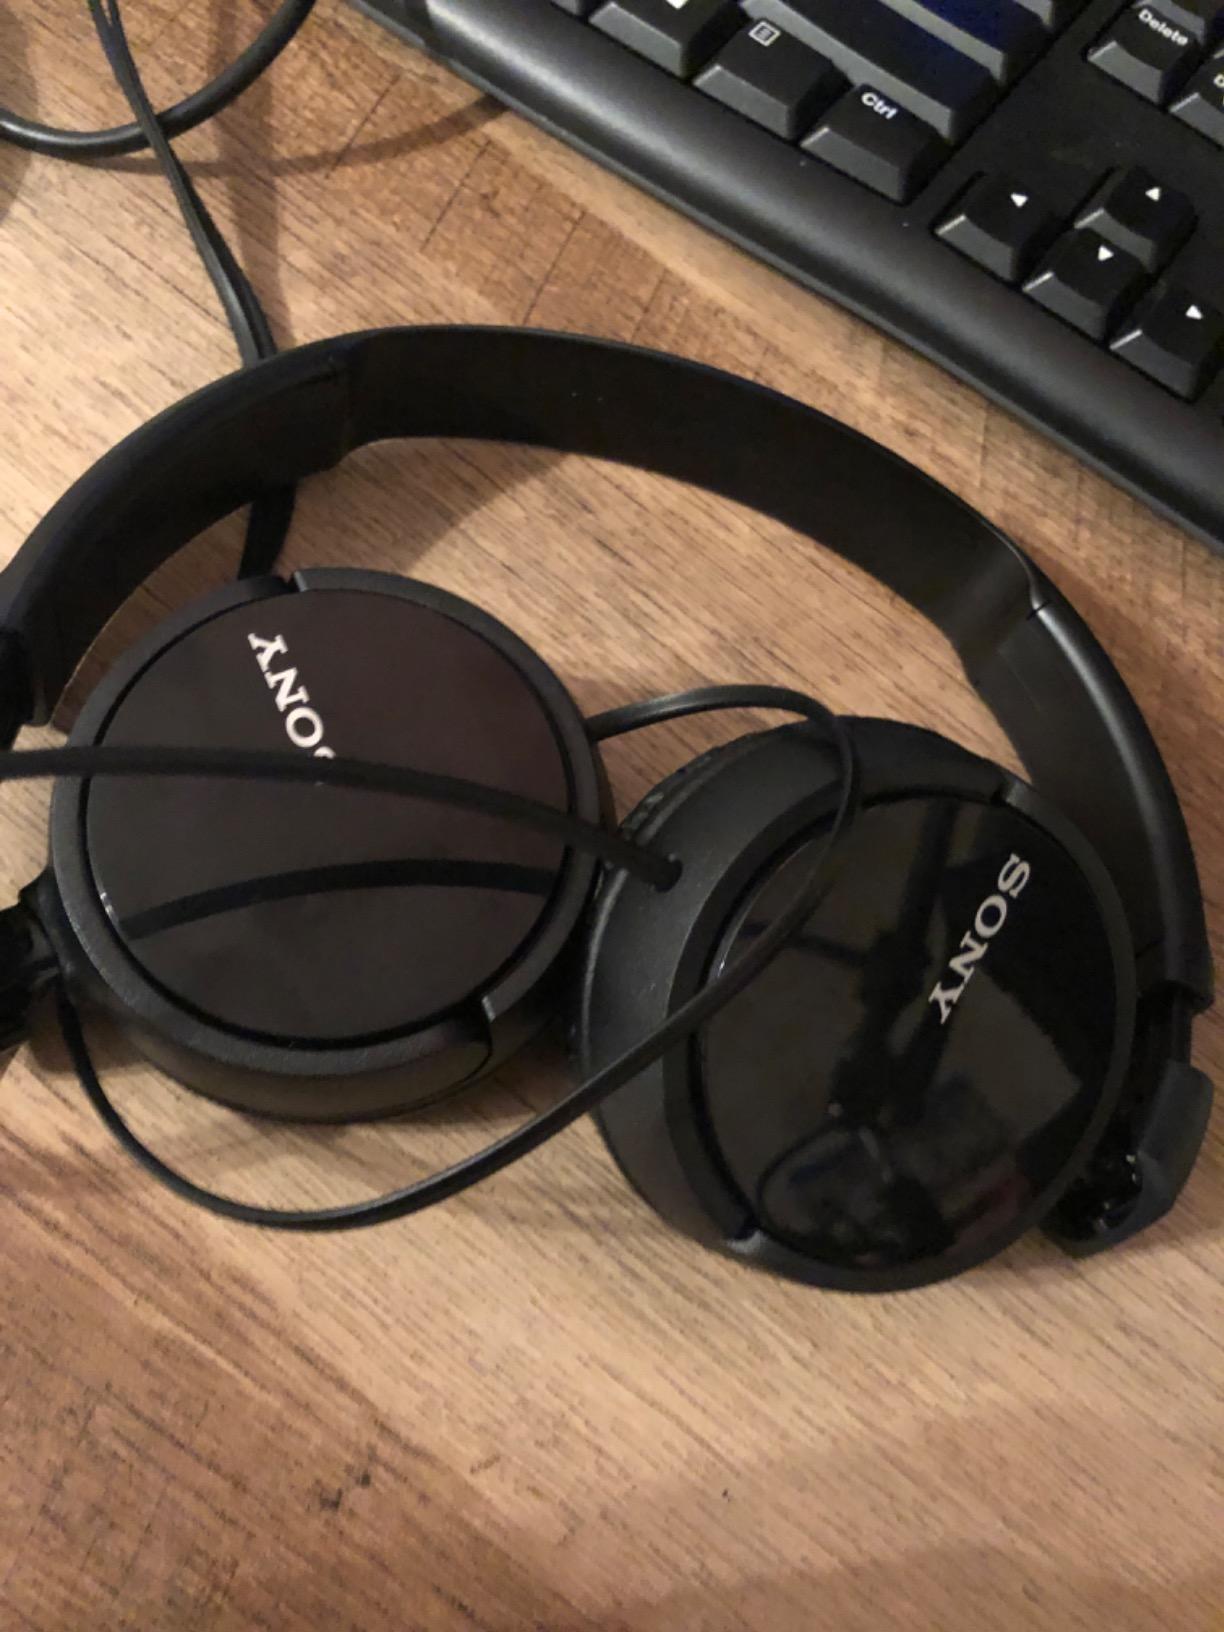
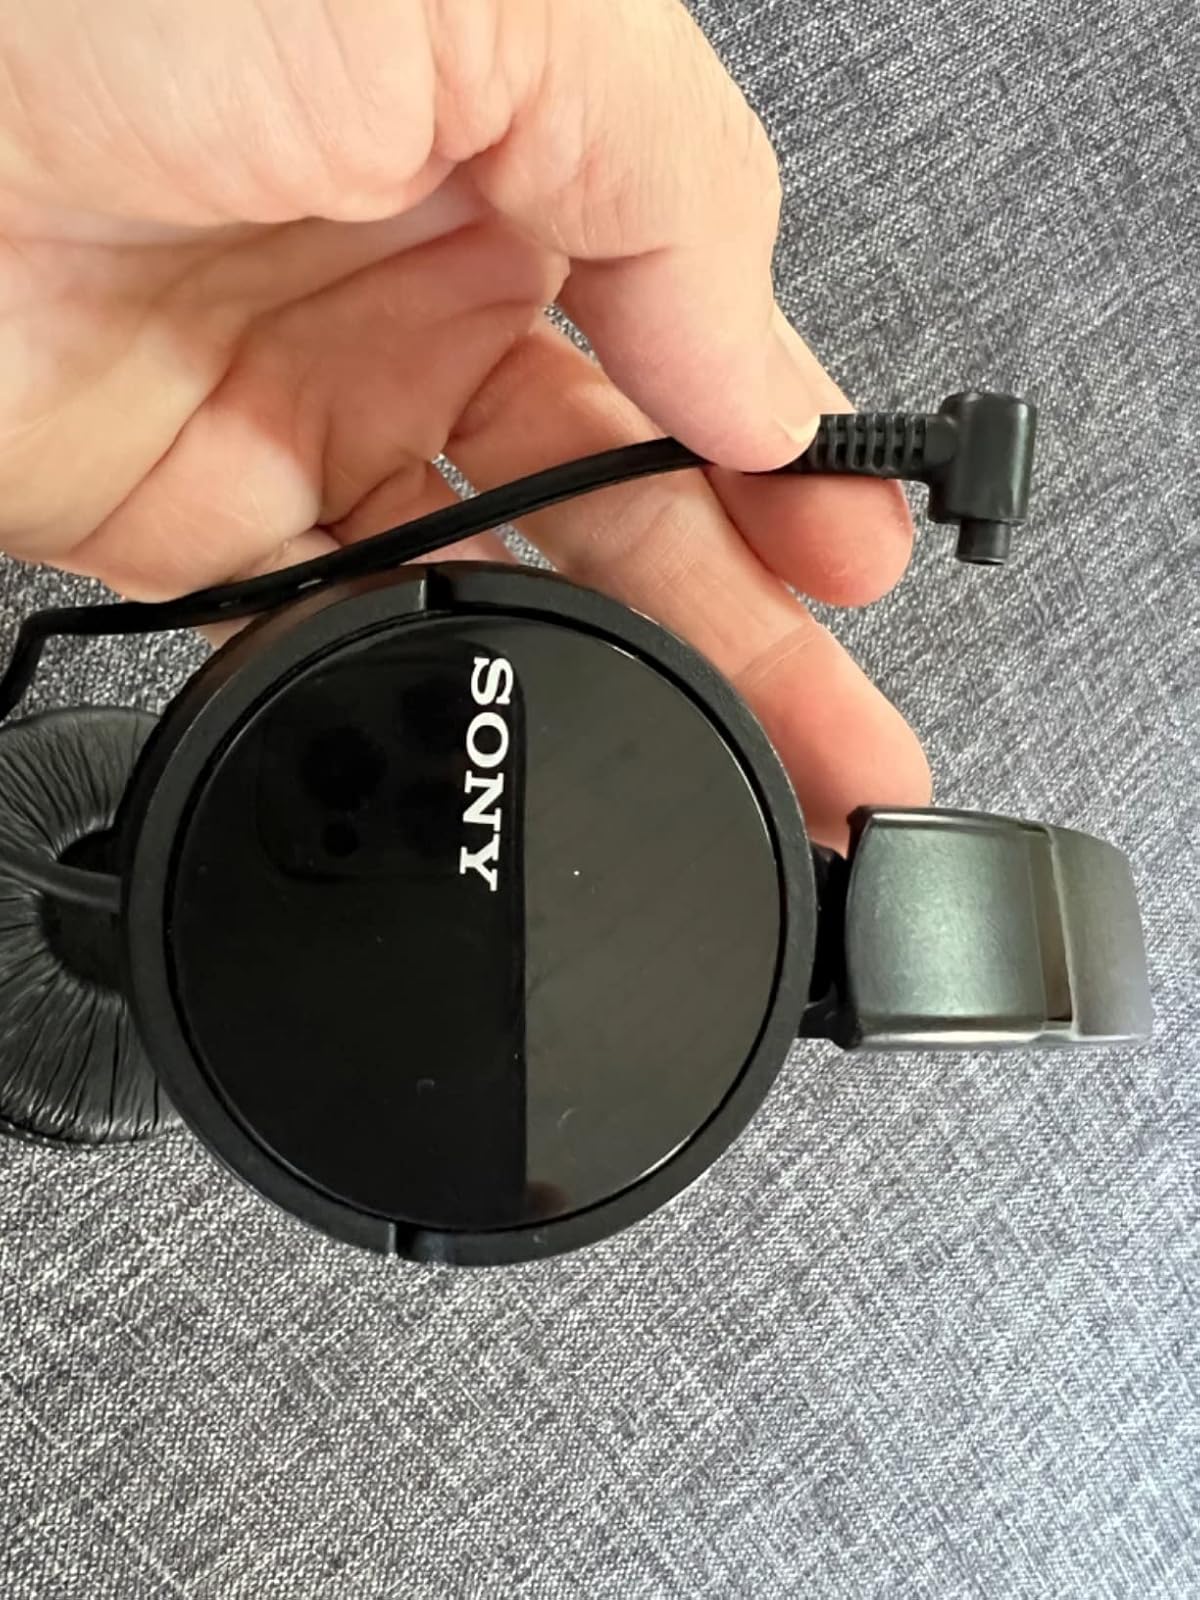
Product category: headphones
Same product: yes